Acrobatic Dog-Fight

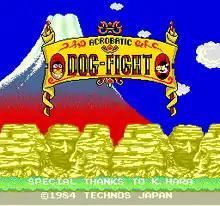

Acrobatic Dog-Fight (published in Japan as Dog-Fight - Batten O'Hara no Sucharaka Kuuchuu-sen) is a multidirectional shooter released in arcades by Technos in 1984. The graphics and gameplay are similar to 1982's "Time Pilot" from Konami.